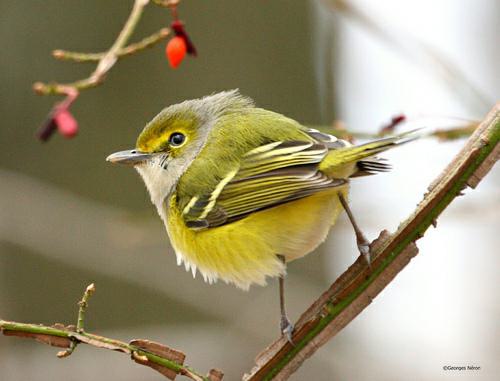
A photo of a white eyed vireo